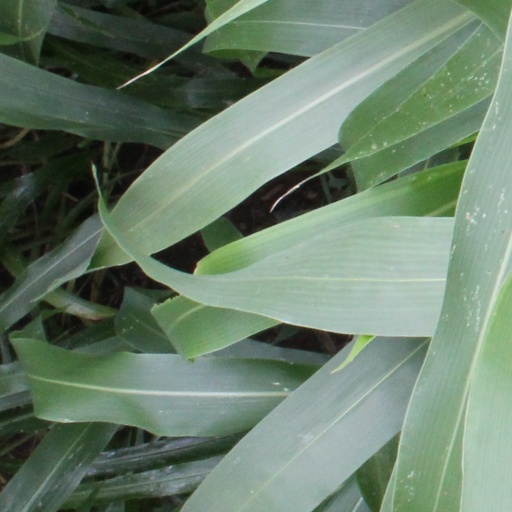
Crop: sorghum